National and regional identity in Spain

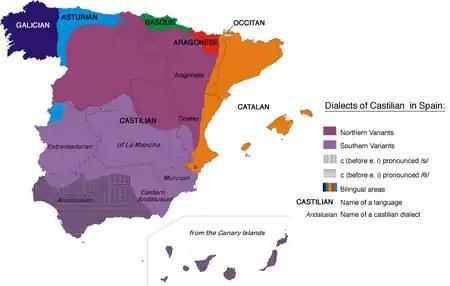
Languages and dialects in Spain

The 1978 Constitution specifies Spanish as the official language of the State and declares that "all Spaniards have the duty to know it and the right to use it". It goes on to state that other Spanish languages shall also be official within their respective Autonomous Communities as laid down in their Statutes of Autonomy. This provision has been criticised as a "territoriality principle", conflicting with the "personality principle" underlying the right to use Spanish anywhere in Spain.